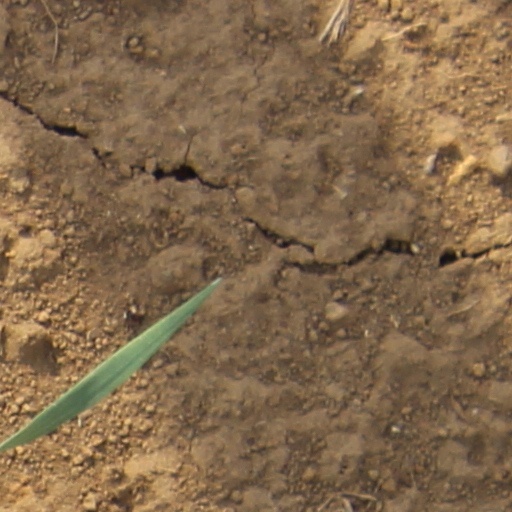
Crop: wheat